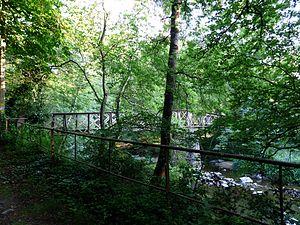
Chantelle (Allier). Passerelle sur la Bouble, au pied de l'abbaye.
La Bouble est une rivière française qui coule dans les départements du Puy-de-Dôme et de l'Allier en région Auvergne-Rhône-Alpes. C'est un affluent en rive gauche de la Sioule, dans laquelle elle se jette peu avant Saint-Pourçain-sur-Sioule. Elle est de ce fait un sous-affluent de l'Allier puis de la Loire.